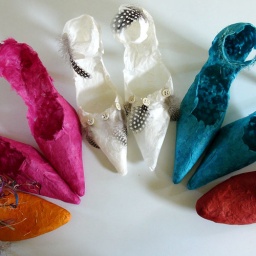
a glimpse of the whole paper shoe collection I made in 2006